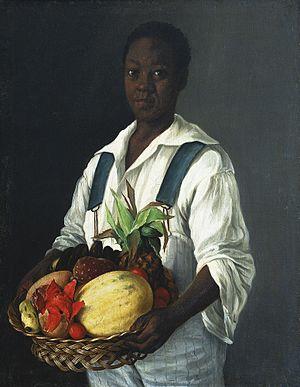
Le terme afro-mexicain est utilisé pour identifier les Mexicains de descendance africaine subsaharienne, aussi appelés Afro-descendants. Il existe de grandes communautés afro-mexicaines établies dans les zones côtières et aux bords des rivières dans les États de Guerrero, Oaxaca, Michoacán et Veracruz. À partir de 2015, l'INEGI a décidé de compter les Mexicains noirs par suite d'une forte pression qu'ont exercée les activistes et intellectuels, en faisant valoir que les Afro-mexicains ne s'identifient pas avec les groupes indigènes ni les métis au regard de la race ni dans les particularités culturelles.